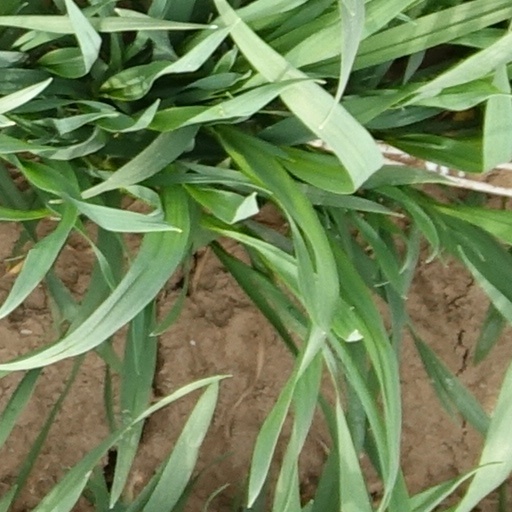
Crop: wheat